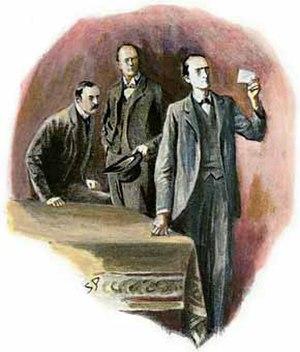
Les Hommes dansants, aussi traduite Les Danseurs, est l'une des cinquante-six nouvelles d'Arthur Conan Doyle mettant en scène le détective Sherlock Holmes. Elle est parue pour la première fois dans la revue britannique Strand Magazine en décembre 1903, avant d'être regroupée avec d'autres nouvelles dans le recueil Le Retour de Sherlock Holmes.
Le Retour de Sherlock Holmes, aussi paru sous le titre de Résurrection de Sherlock Holmes, est un recueil de treize nouvelles policières écrites par Sir Arthur Conan Doyle, mettant en scène le détective privé Sherlock Holmes et son ami le docteur Watson.